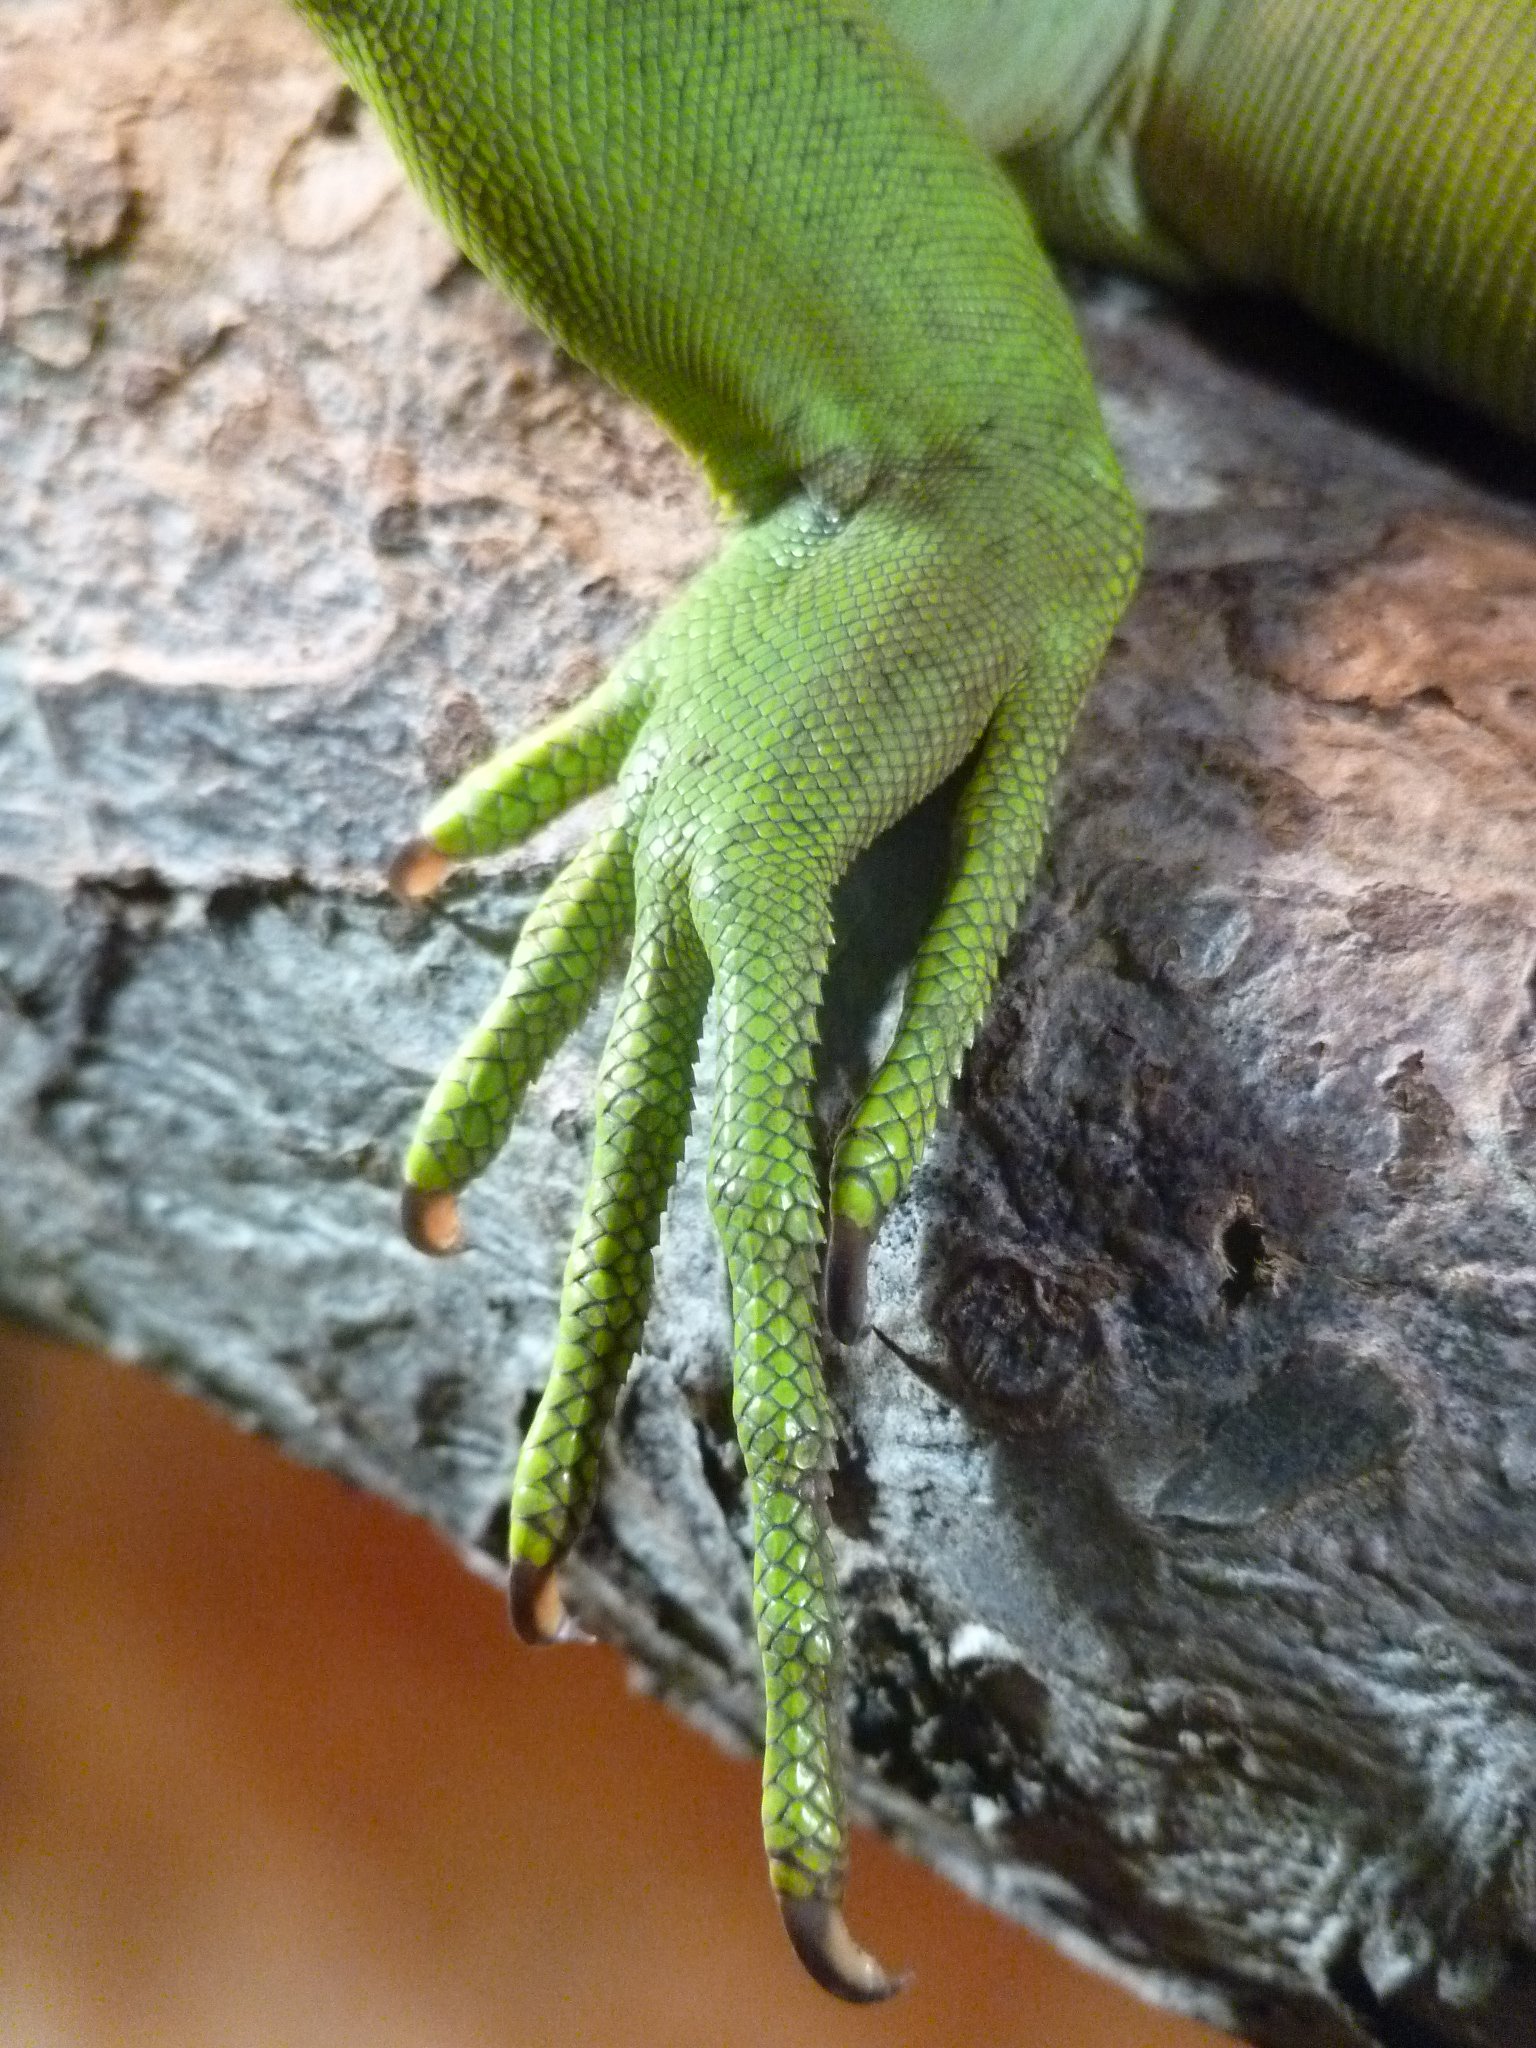
wildlife, green, foot, reptile, scale, iguana, fauna, lizard, claw, close up, chameleon, ten, iguania, macro photography, scaled reptile, lacertidae